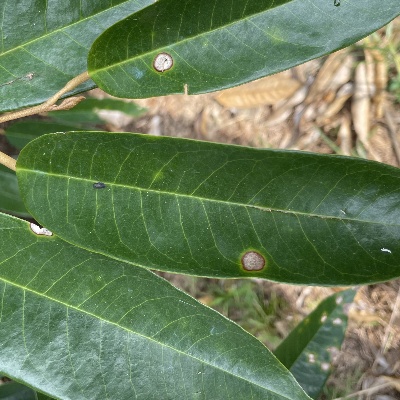
Label: Leaf_Phomopsis